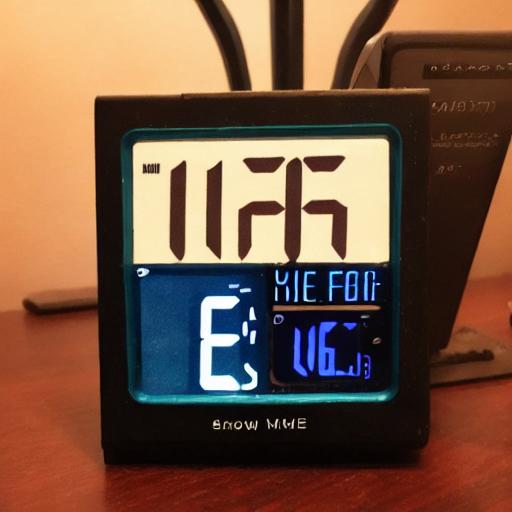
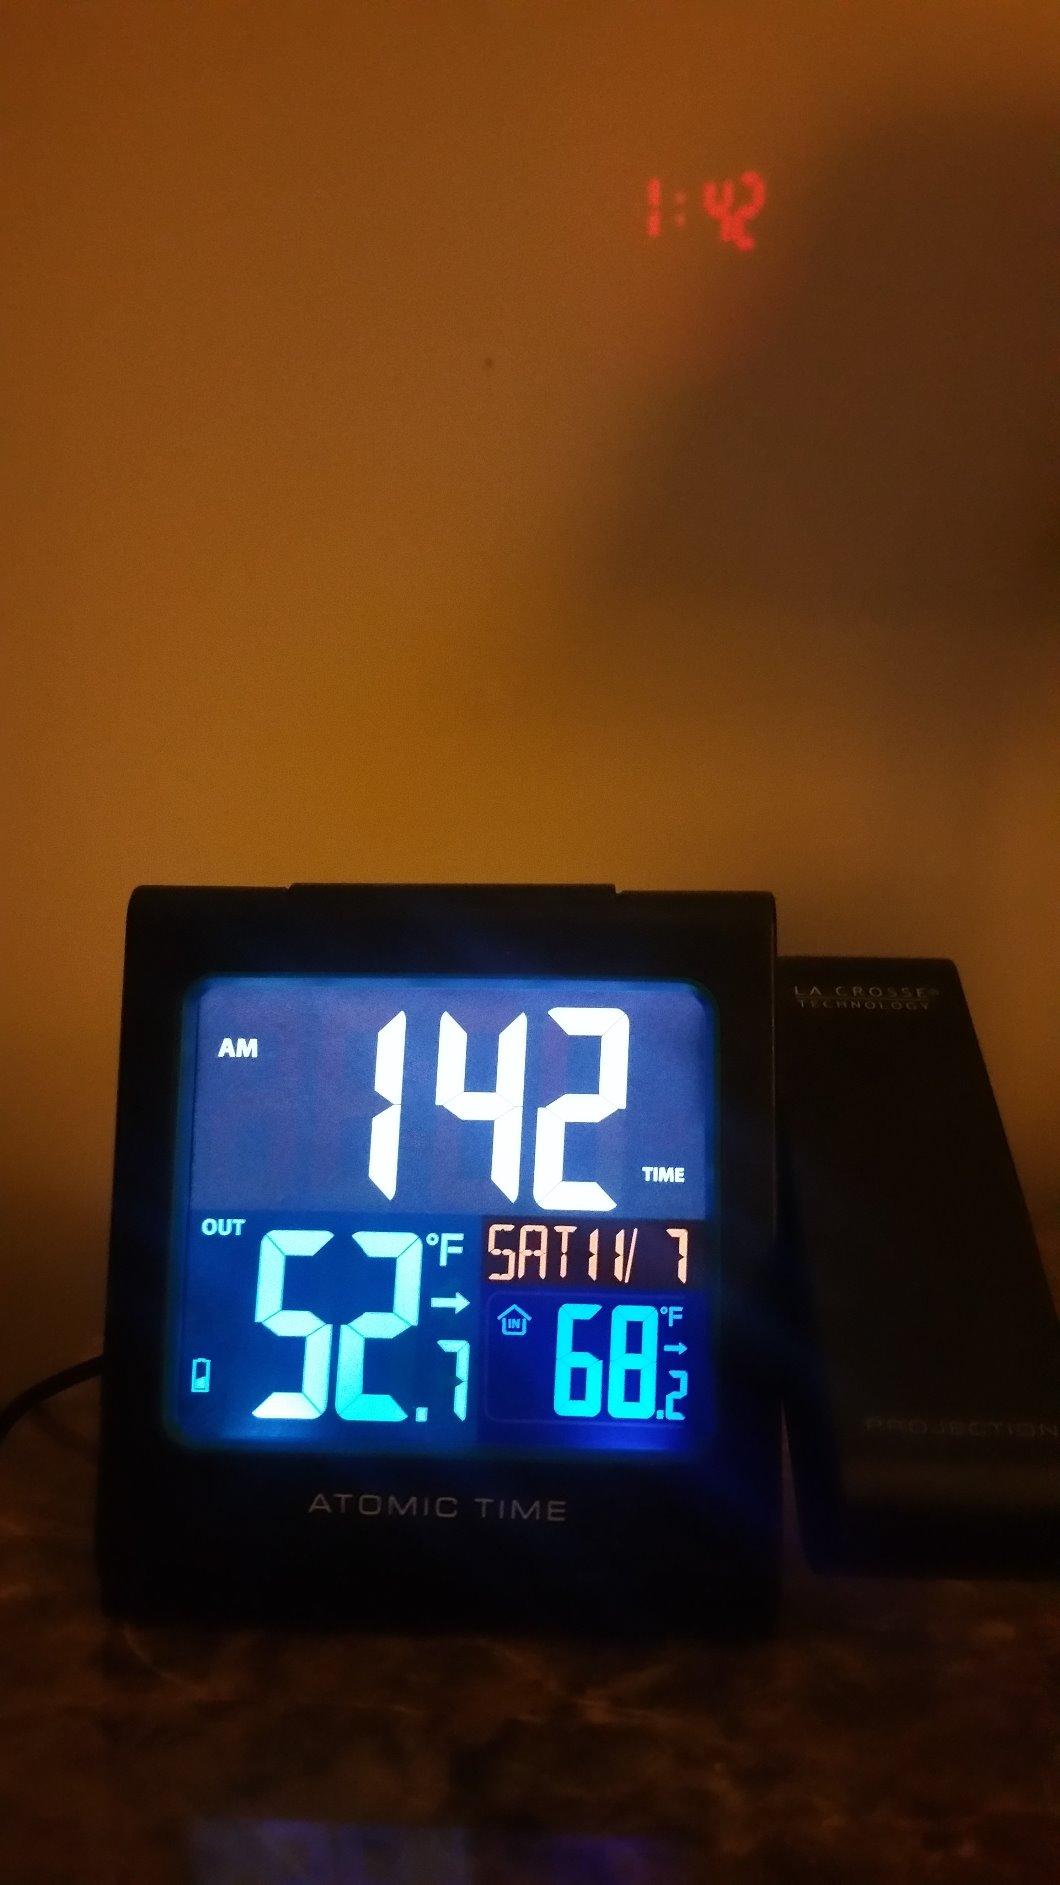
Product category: clock
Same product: no